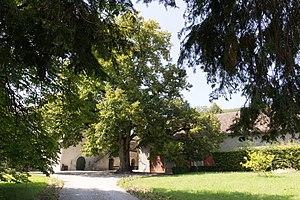
Une allée de gravier traverse une pelouse vers le bâtiment principal, au fond. Une dépendance se trouve sur la droite.
Le château de Luins est un château située dans le canton de Vaud, en Suisse.
Cette liste présente les biens culturels d'importance nationale dans le canton de Vaud. Cette liste correspond à l'édition 2009 de l'Inventaire Suisse des biens culturels d'importance nationale pour le canton de Vaud. Il est trié par commune et inclus : 186 bâtiments séparés, 46 collections, 32 sites archéologiques et deux cas particuliers.
La famille de Pourtalès olim Pourtalès est une famille d'origine française. Elle est originaire des Cévennes et de confession huguenote. En France, où elle est toujours représentée, elle appartient à l'ancienne bourgeoisie. Au XVIIIᵉ siècle elle s'installe à Neuchâtel en Suisse où grâce à sa réussite dans le commerce elle sera anoblie en 1750 par le roi de Prusse. À compter de cette émigration elle se distinguera principalement en Suisse et en Prusse. Acquérant divers châteaux et tissant un réseau d'alliances, elle offre ainsi un bon exemple de réussite d'une famille huguenote ayant émigrée à la suite de la révocation en 1685 de l'édit de Nantes. Un rameau s'installera également aux États-Unis.